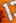
Number: 1